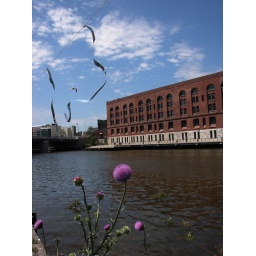
flower by the river